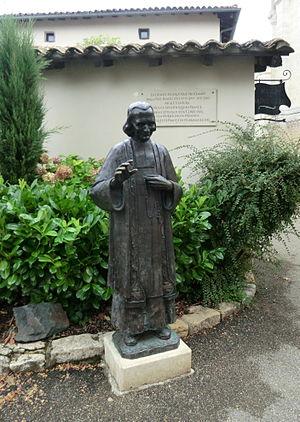
Presbytère du curé d'Ars. This building is inscrit au titre des Monuments Historiques. It is indexed in the Base Mérimée, a database of architectural heritage maintained by the French Ministry of Culture,
Cet article recense les œuvres d'art dans l'espace public de l'Ain, en France.